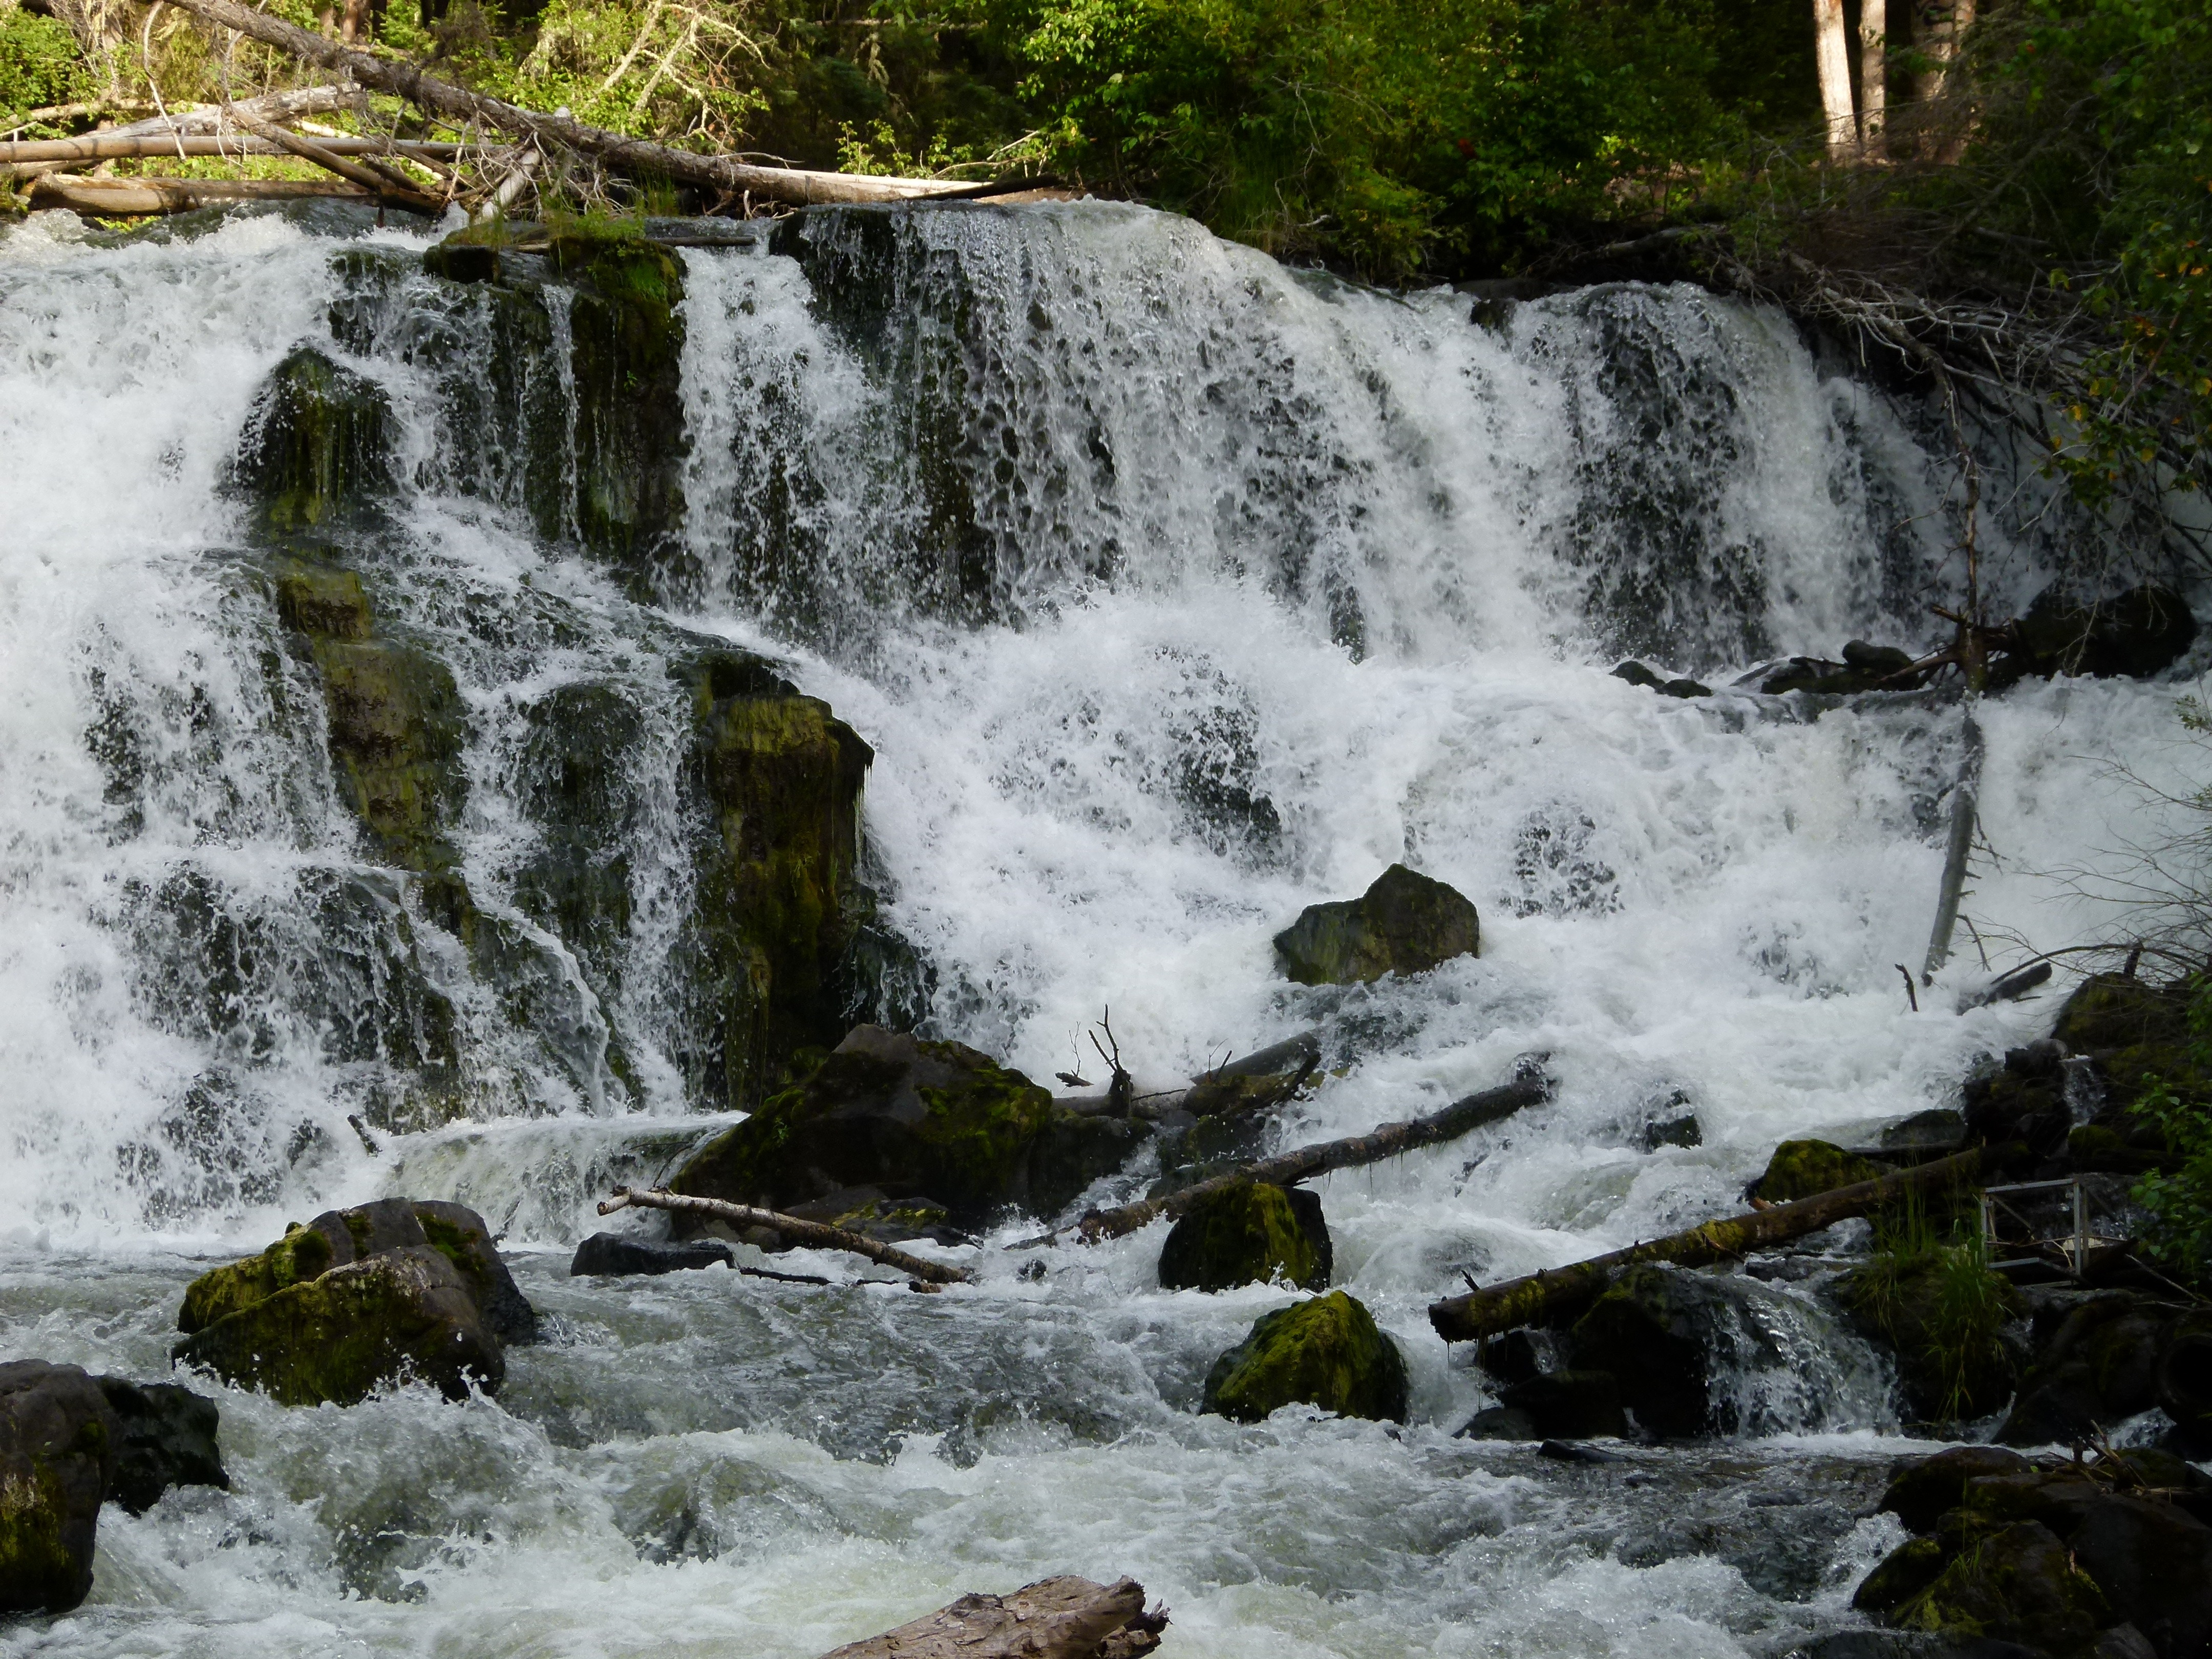
landscape, water, nature, waterfall, river, stream, natural, scenery, rapid, body of water, canada, wasserfall, natural water, water feature, watercourse, rushing, british columbia, centennial falls